Pyongyang

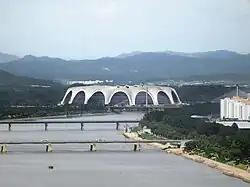
The Rungrado 1st of May Stadium by the Taedong River is the second-largest mass-sports/athletic stadium in the world by capacity.

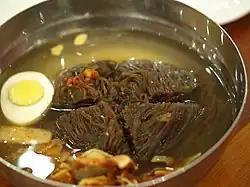
"Pyongyang raengmyŏn", cold buckwheat noodle soup originating in Pyongyang

The streets are laid out in a north–south, east–west grid, giving the city an orderly appearance. North Korean designers applied the Swedish experience of self-sufficient urban neighbourhoods throughout the entire country, and Pyongyang is no exception. Its inhabitants are mostly divided into administrative units of 5,000 to 6,000 people ("dong"). These units all have similar sets of amenities including a food store, a barber shop, a tailor, a public bathhouse, a post office, a clinic, a library and others. Many residents occupy high-rise apartment buildings. One of Kim Il Sung's priorities while designing Pyongyang was to limit the population. Authorities maintain a restrictive regime of movement into the city, making it atypical of East Asia as it is silent, uncrowded and spacious.